August Duesenberg

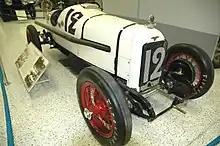
1922 Indianapolis 500 and 1921 French Grand Prix-winning racecar

Augie Duesenberg supervised and directed the Duesenberg Brothers racing team from a shop across the street from the company's factory, while Fred focused on designing high-end passenger cars for Duesenberg, now a subsidiary of the Cord Corporation. However, the two brothers continued to work together in the development of their American-built racing car business. In April 1920 a Duesenberg racecar driven by Tommy Milton set a land speed record of for a measured mile on the sands at Daytona Beach, Florida, although the attempt was not recognized as an official world record because Milton "had not made the required return run within the hour." In 1921 Jimmy Murphy drove a Duesenberg racer to become the first American car to win the prestigious Grand Prix at Le Mans, France. Augie traveled to France to present the team's credentials prior to the race and also witnessed the historic event.